Wuhan Yangtze River Bridge

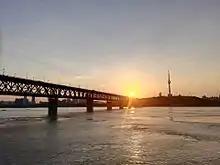
Wuhan Yangtze River Bridge

The Wuhan Yangtze Great Bridge, commonly known as Wuhan First Yangtze Bridge, is a double-deck road and rail bridge across the Yangtze River in Wuhan, in Central China. At its completion in 1957, the bridge was the easternmost crossing of the Yangtze, and was often referred to as the "First Bridge of the Yangtze".